Great Britain Olympic football team

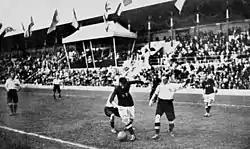
Scene of the 1912 Olympic Final match where Great Britain won its second Gold after beating Denmark 4–2

The team repeated this success at the 1912 Games. Again, Britain won all three matches and defeated Denmark in the final, this time 4–2. Woodward, who scored in the previous final, was captain for this tournament.